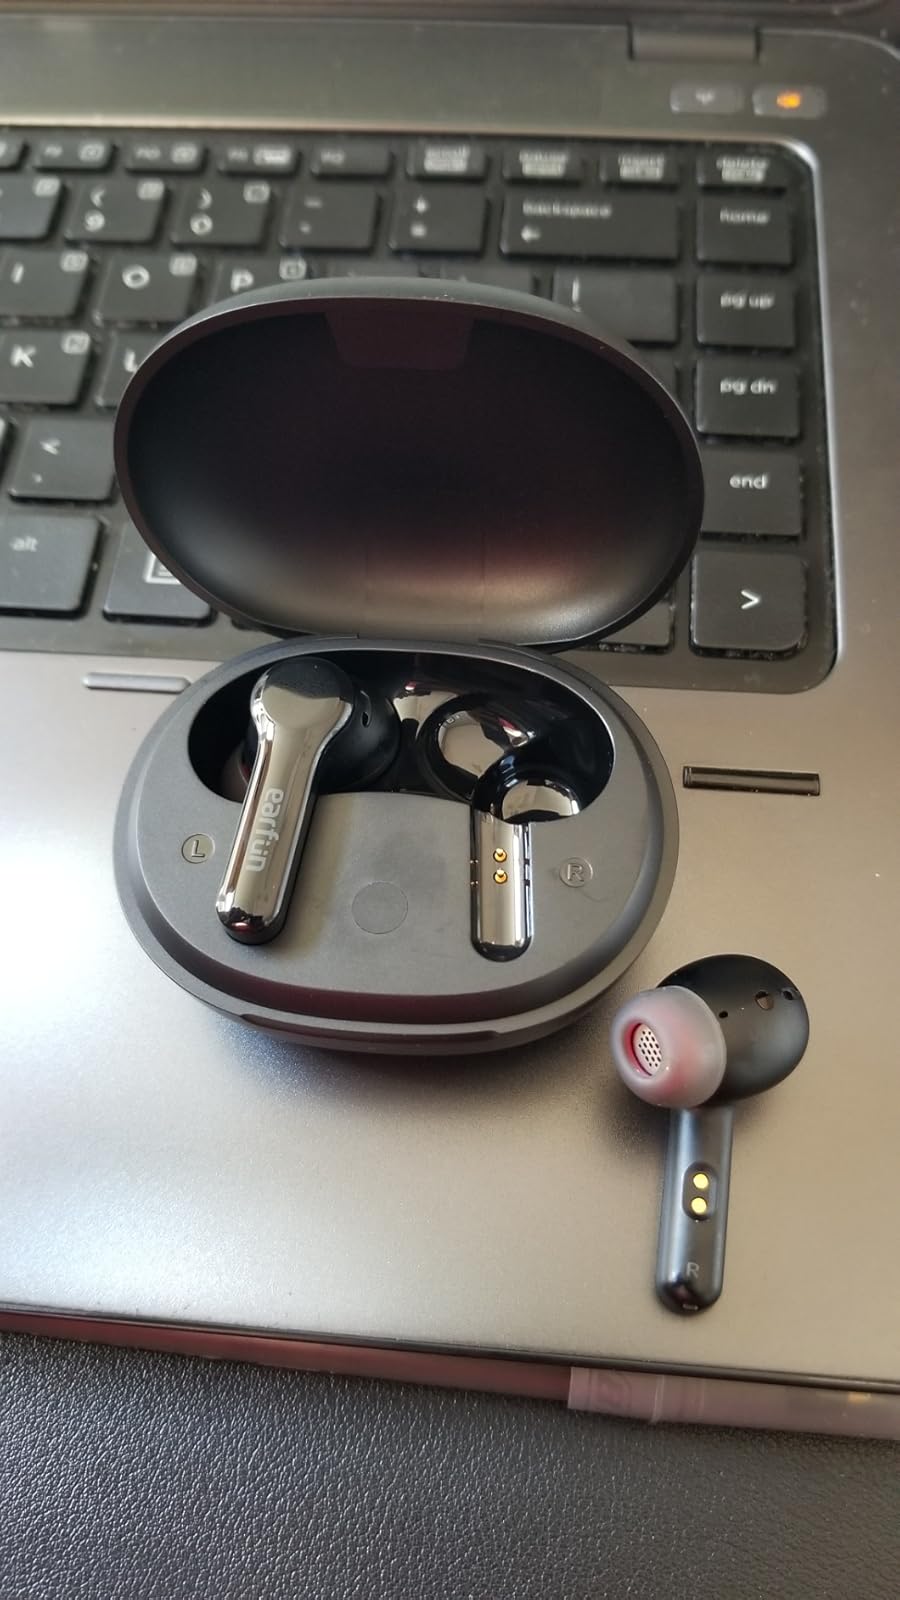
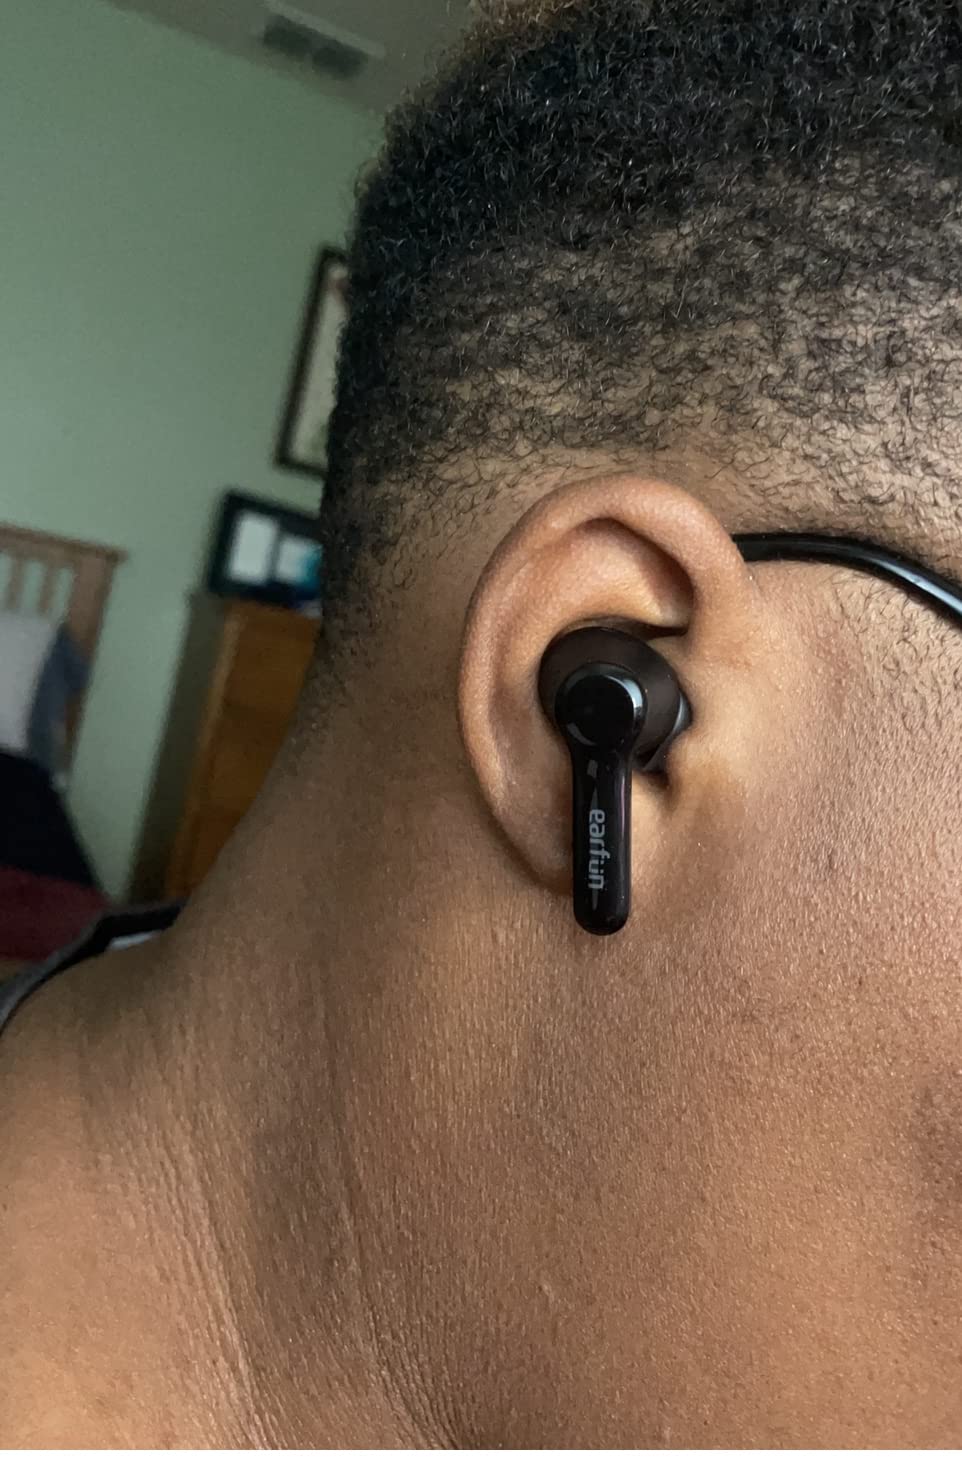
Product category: earbuds
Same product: yes